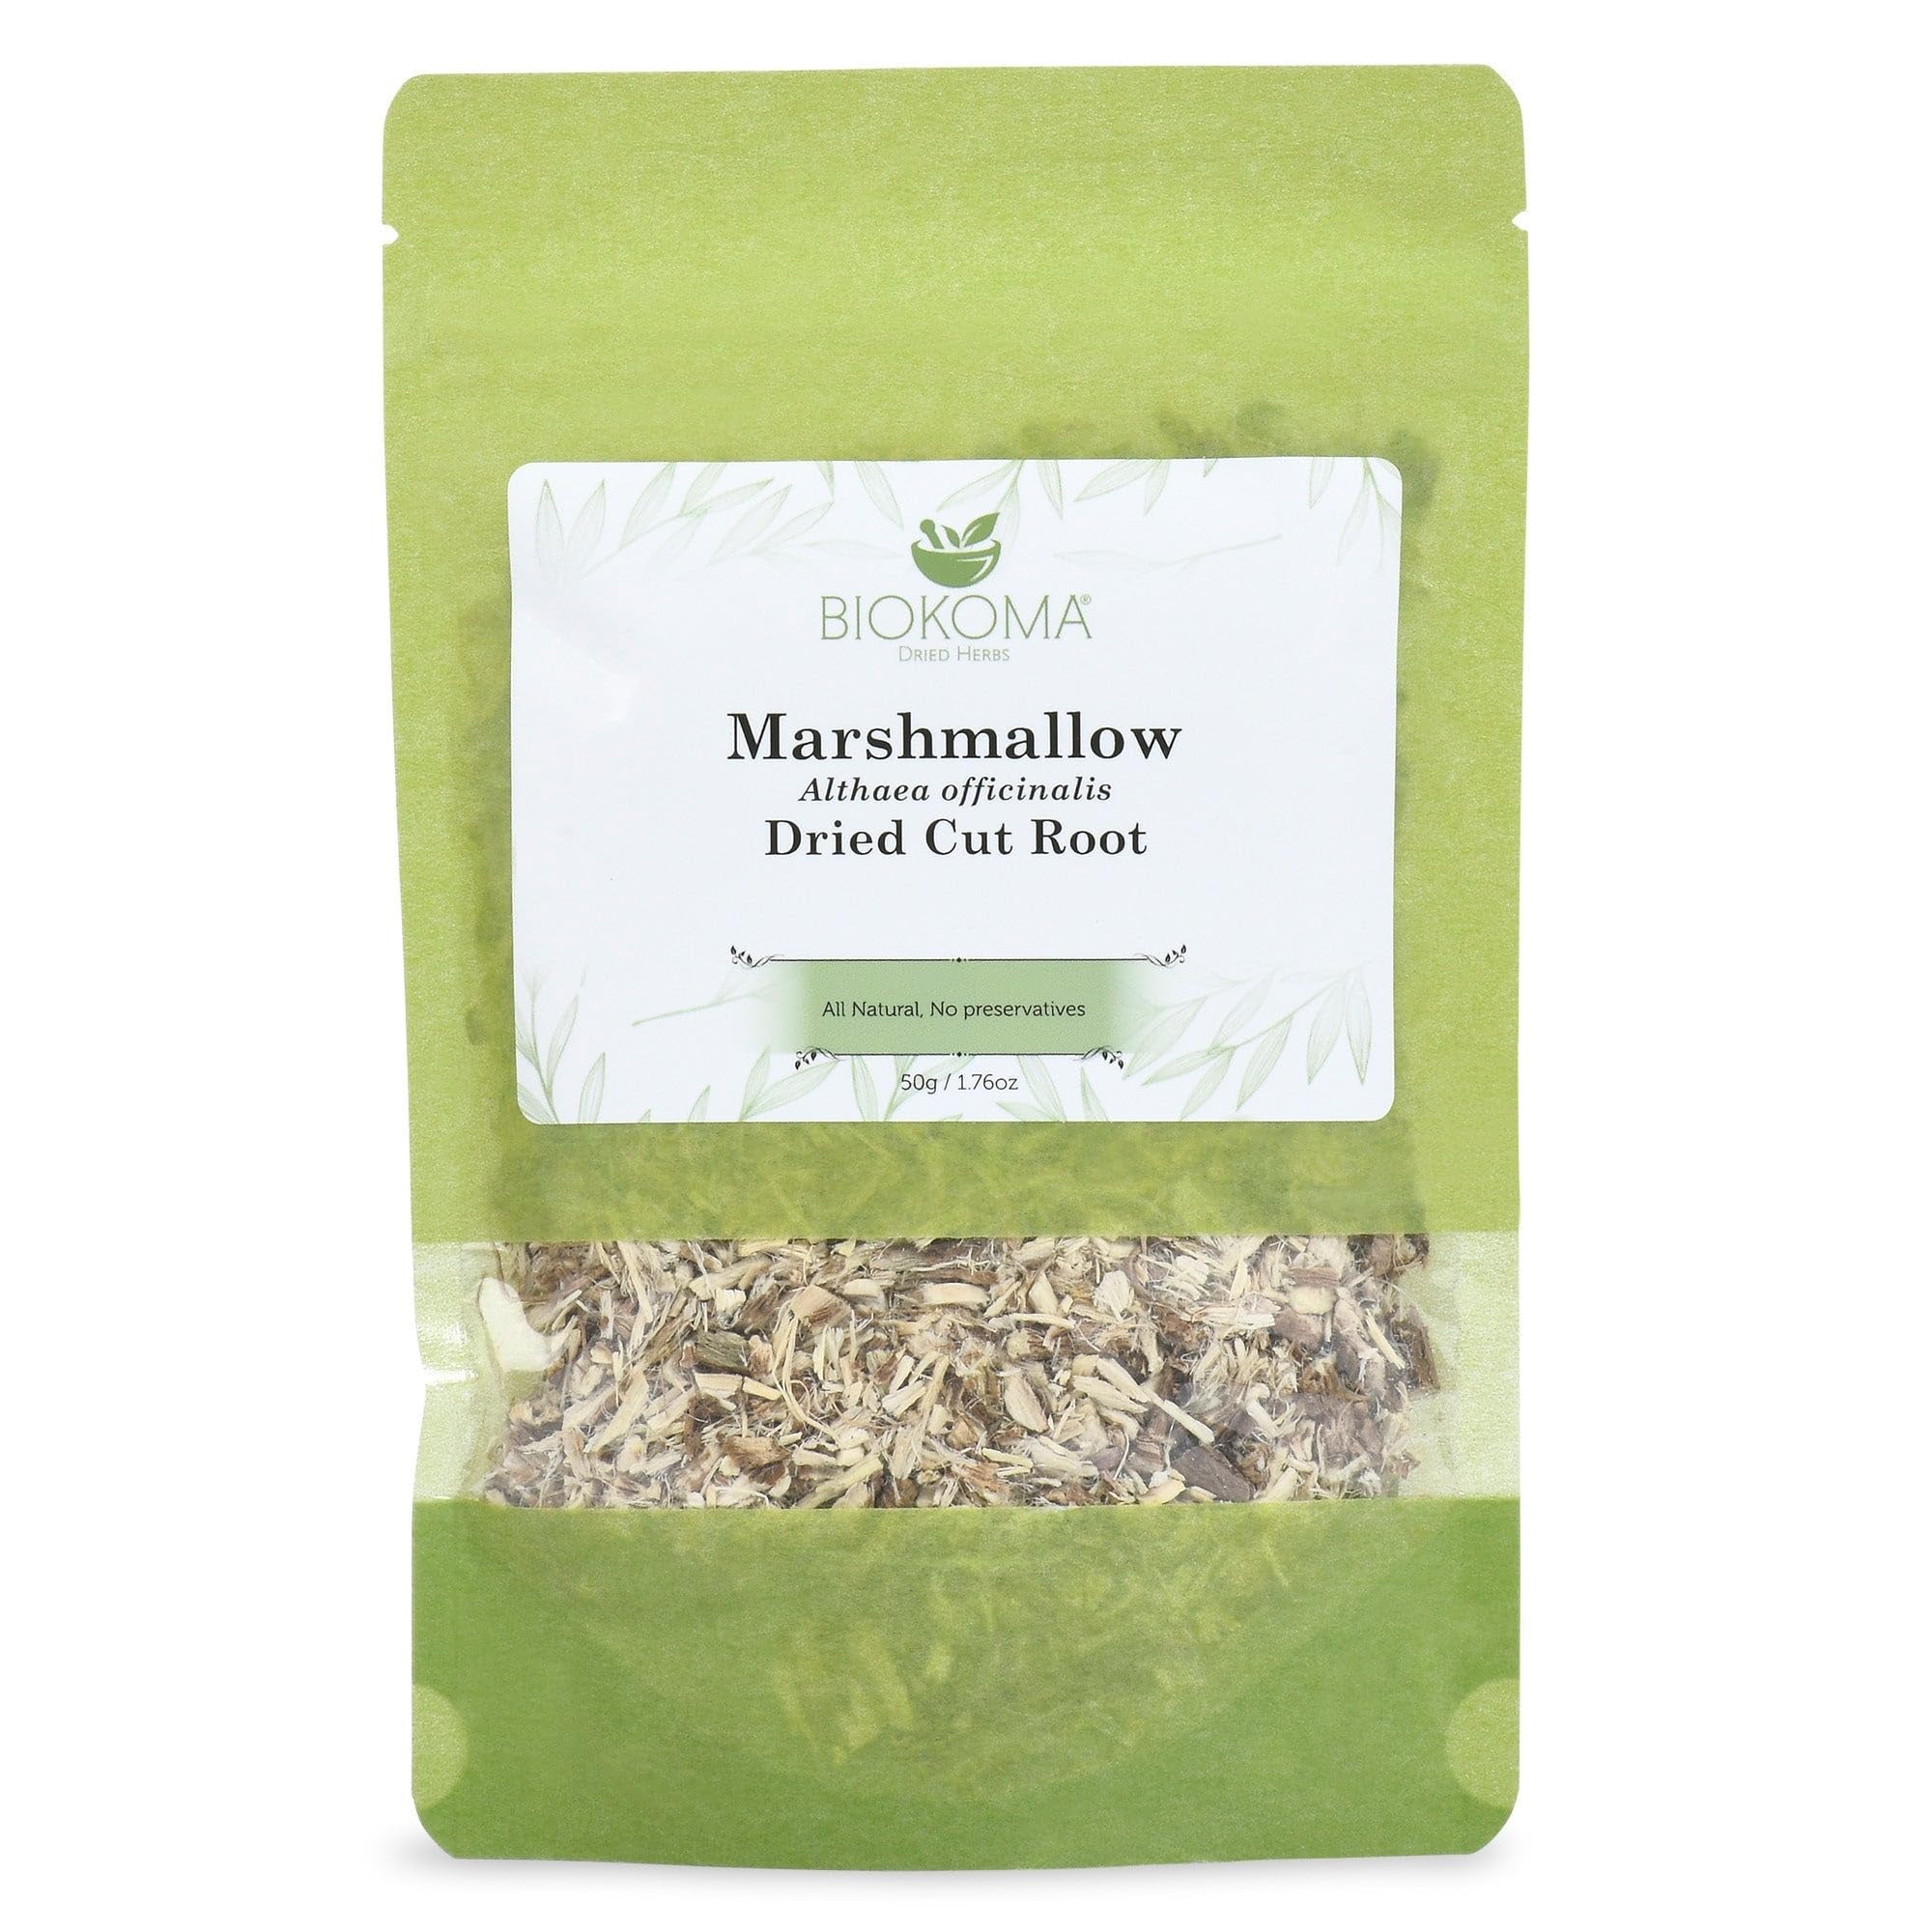
Item Name: Biokoma Pure and Natural Marshmallow Dried Cut Root 50g (1.76oz) in Resealable Pack Moisture Proof Pouch - Herbal Tea, No Additives, No Preservatives, Kosher
Bullet Point 1: Introduction: Althaea Officinalis (marsh-mallow or common marshmallow) is a perennial species indigenous to Europe, Western Asia, and North Africa. A confection made from the root since ancient Egyptian time evolved into today's marshmallow treat. The leaves, flowers and the root of A. officinalis (marshmallow) may help with many problems.
Bullet Point 2: Ingredients: Althaea Officinalis
Bullet Point 3: Preparation and Dosage: 1-2 teaspoons pour the glass of warm water and leave for approx. 30 minutes. Drink 1/3 of glass 2-3 times a day
Bullet Point 4: Bio Herbs: A perfect balance of taste, a high standard of quality and freshness.
Bullet Point 5: Our team of product experts is always available to help you choose the best products for your needs.
Product Description: When we think of marshmallows, we think of all the yummy ways to eat and drink the sugary, spongy candy. S’mores. Root Beer Floats. Cupcakes. But it did not occur to us until we read the ingredients label on a few beauty products that there’s a different kind of marshmallow in the world. In fact, marshmallow, otherwise known as Althaea, is a plant.<br/><br/> The most valuable part of the marshmallow herb, due to its properties, is the root that contains the most mucous substances. But marshmallow is also a rich source of pectin (favorably affects the digestive system), betaine (has a moisturizing effect), mineral salts (zinc, selenium, calcium, phosphorus, iron), but also starch, amino acids, flavonoids, organic acids or coumarin.<br/><br/> Ingredients:<br/> Althaea officinalis<br/><br/> Country of origin: Poland
Value: 1.76
Unit: Ounce

Price: 14.99